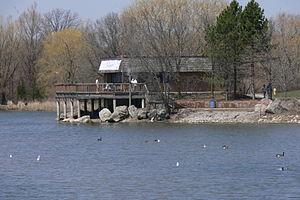
Unionville est un quartier et ancien centre-ville de la cité de Markham (Ontario), au Canada. Il est situé à 33 km au nord-est de la ville de Toronto et à 4 km au sud-est de Richmond Hill. Ses frontières ne sont pas bien définies, tant les quartiers adjacents déclarent être une de ses parties. Cependant, Unionville est délimité à l'Ouest par l'avenue Woodbine, et à l'est par la rivière Rouge, le Major Mackenzie Drive est la limite Nord, et l'autoroute 407 le délimite au Sud. Main Street, qui était nommée Kennedy Road du milieu à fin du XXᵉ siècle, traverse Unionville, tandis que la nouvelle rue Kennedy passe 300 m plus à l'est.